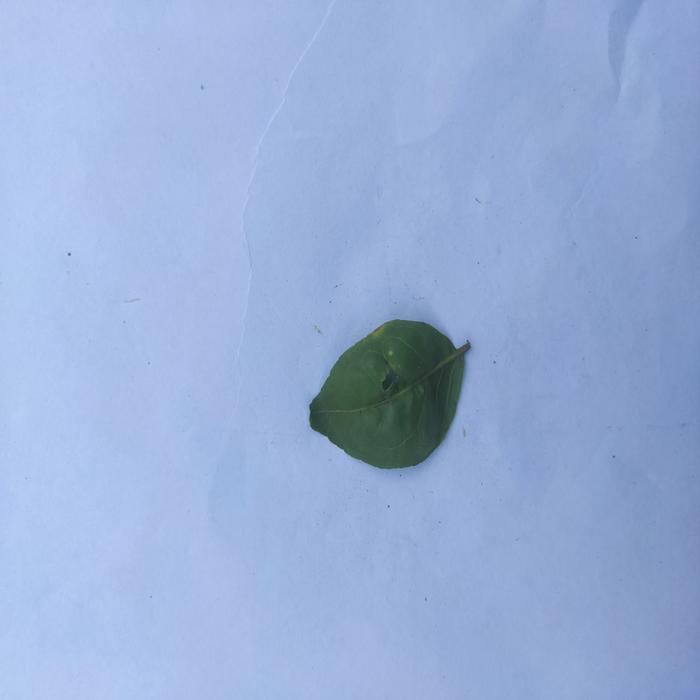
Crop: Aegle Marmelos
Leaf condition: Leaf_Curl